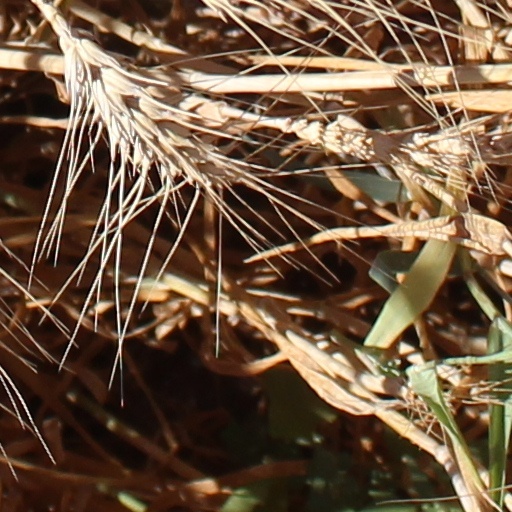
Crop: wheat